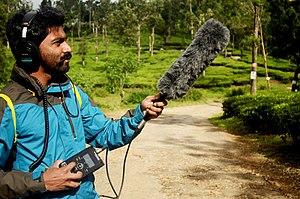
L'enregistrement sonore est l'opération qui consiste à garder une trace durable d'un son en vue de l'écouter plus tard.